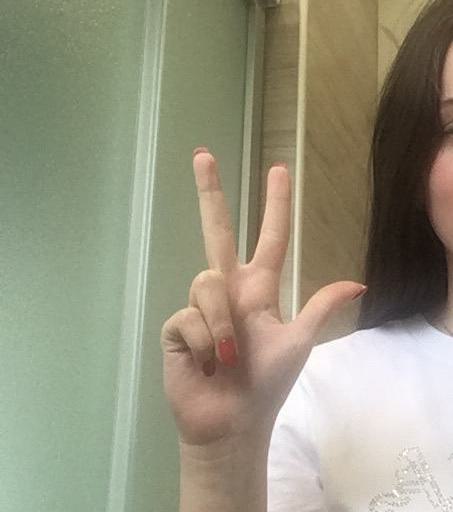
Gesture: three2